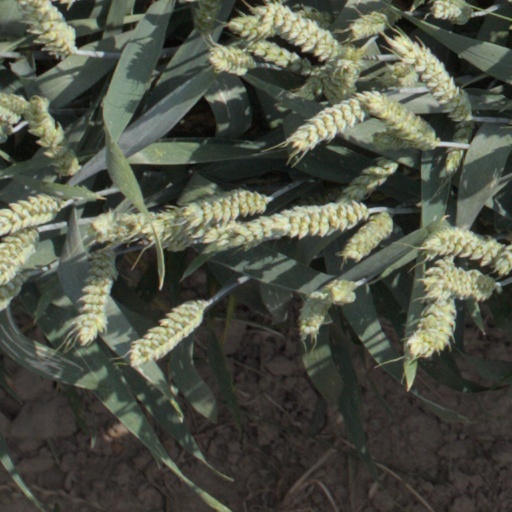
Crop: wheat